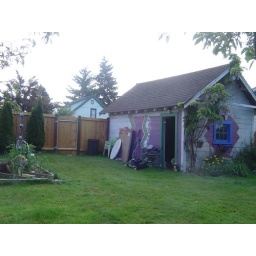
view from the new chairs under the tree